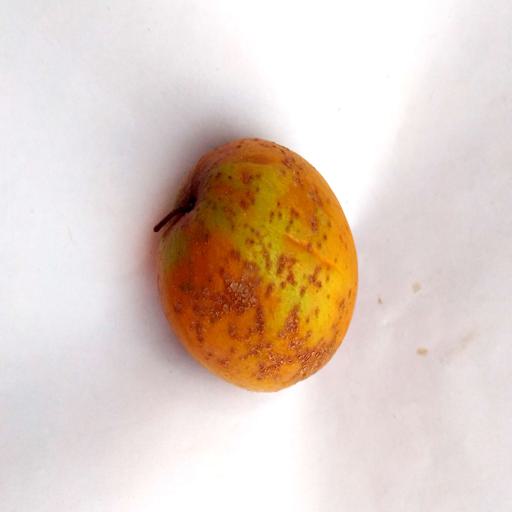
Label: bruised